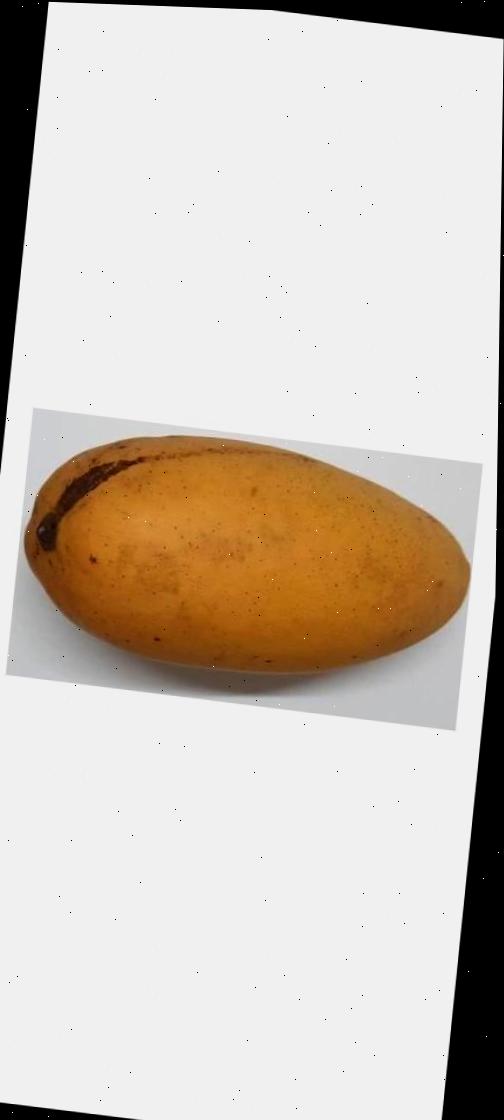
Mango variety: Katimon